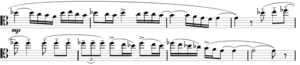
Antécédent du thème B du Boléro de Ravel
Le Boléro de Maurice Ravel est une musique de ballet pour orchestre en ut majeur composée en 1928 et créée le 22 novembre de la même année à l’Opéra Garnier par sa dédicataire, la danseuse russe Ida Rubinstein. Mouvement de danse au rythme et au tempo invariables, à la mélodie uniforme et répétitive, le Boléro de Ravel tire ses seuls éléments de variation des effets d’orchestration, d’un lent crescendo et, in extremis, d’une courte modulation en mi majeur.